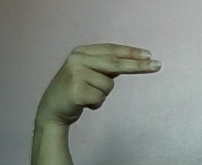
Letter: ain